Manidharil Manikkam

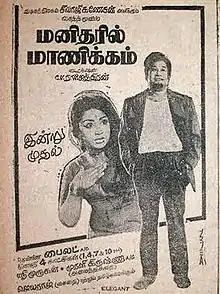
Poster

Manidharil Manikkam is a 1973 Indian Tamil-language film, directed by C. V. Rajendran. The film stars Sivaji Ganesan, Prameela and A. V. M. Rajan. It was released on 7 December 1973.